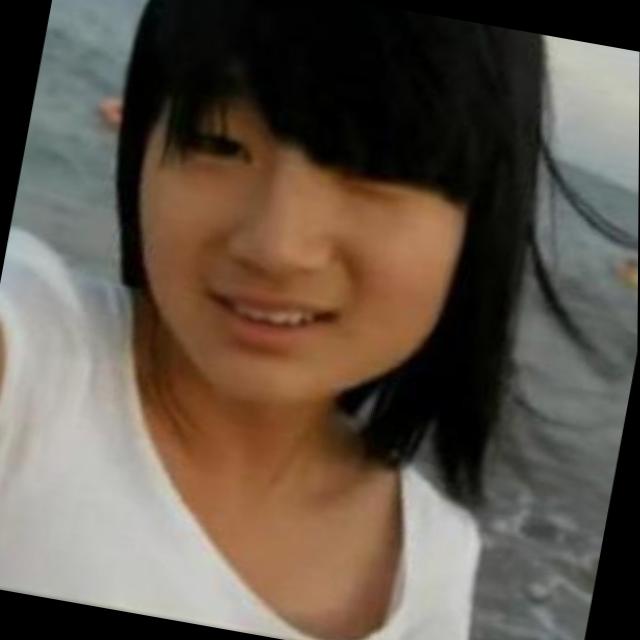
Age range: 13-20